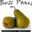
Label: pear